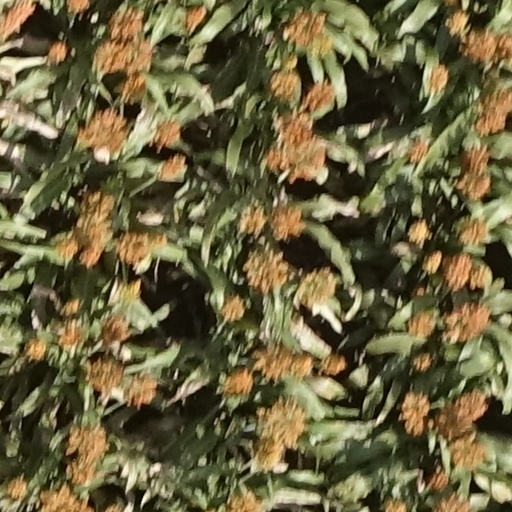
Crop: sorghum